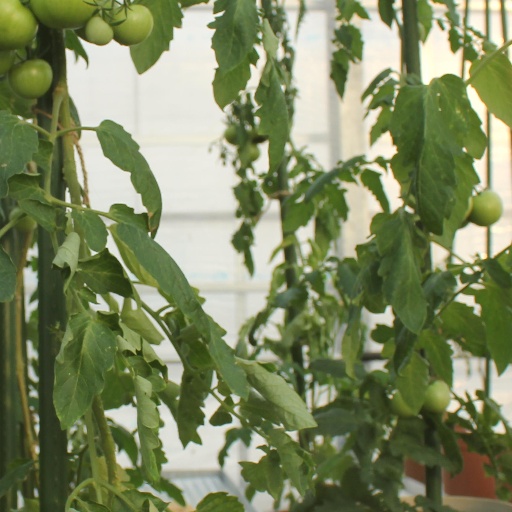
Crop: tomato